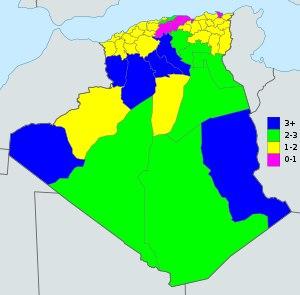
Liste des wilayas d'Algérie